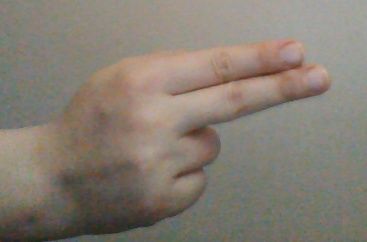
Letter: ain